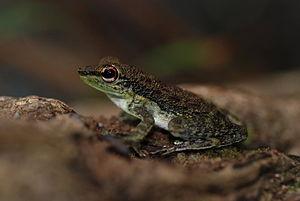
Staurois natator est une espèce d'amphibiens de la famille des Ranidae.
Staurois est un genre d'amphibiens de la famille des Ranidae.